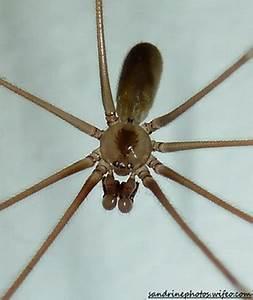
spider